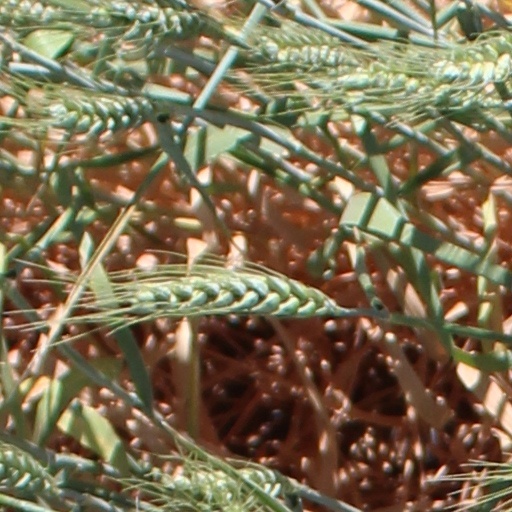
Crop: wheat